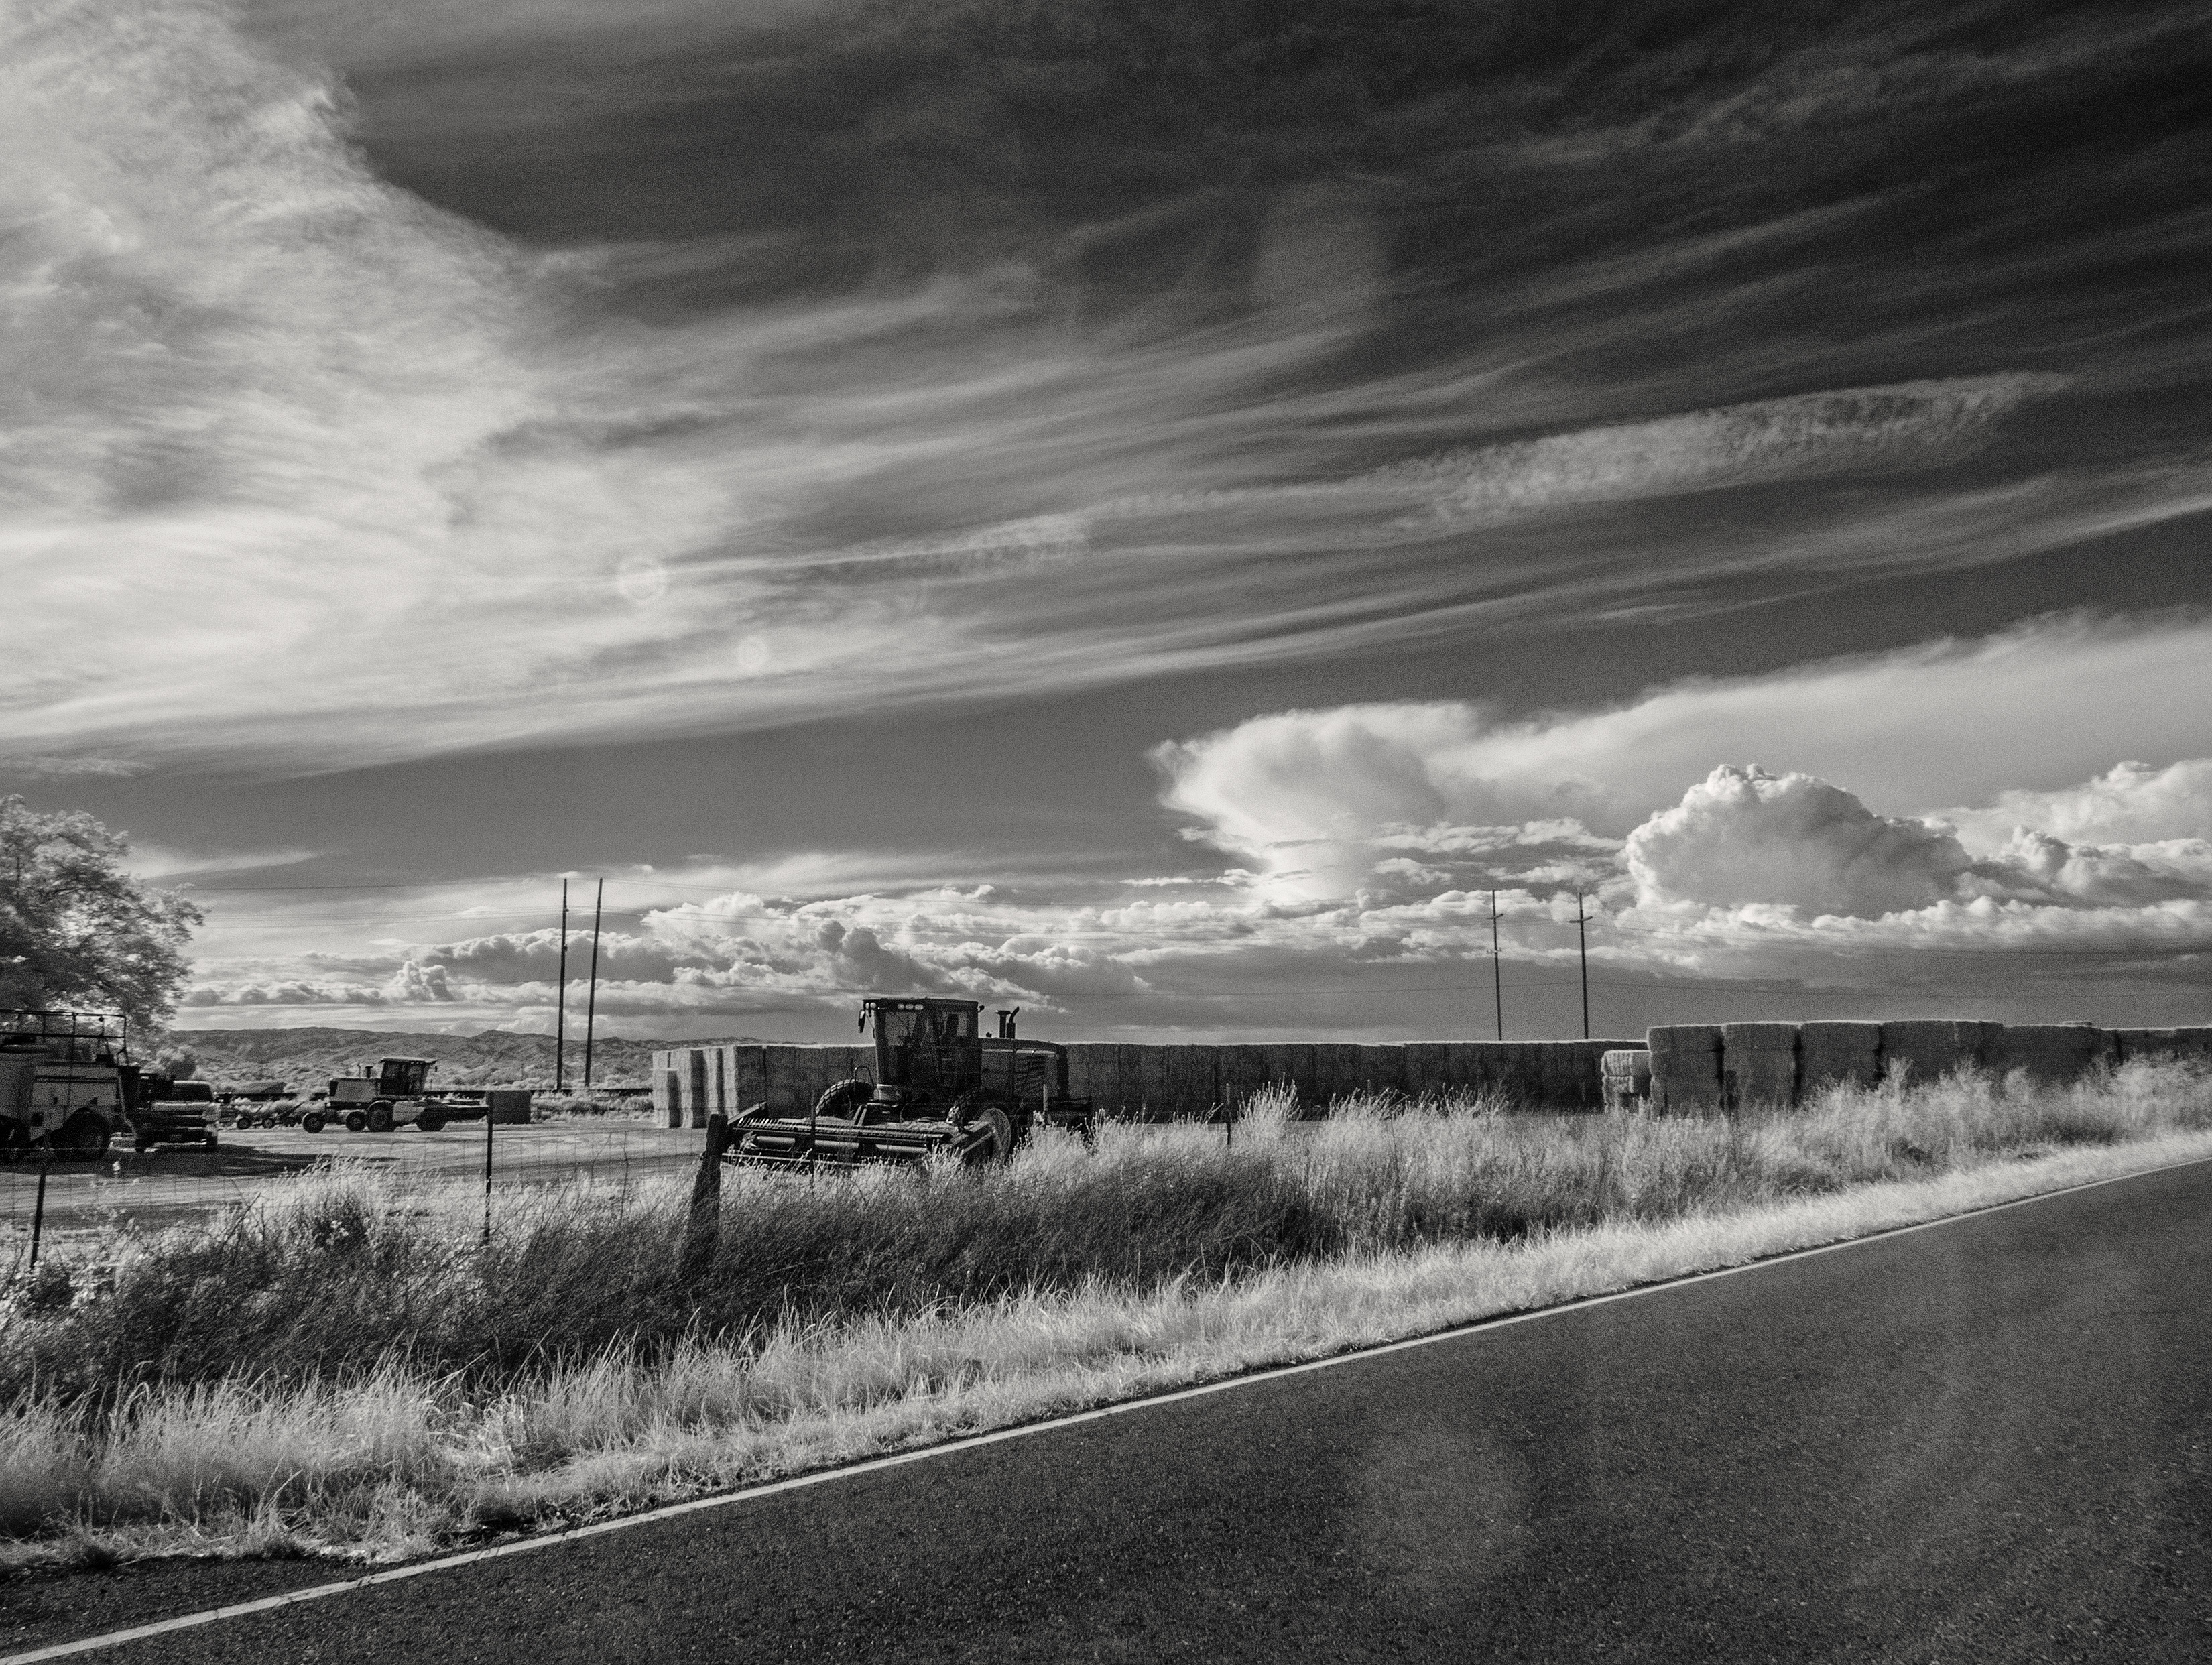
horizon, cloud, black and white, sky, mist, white, hay, farm, morning, dawn, dusk, rural, harvest, weather, darkness, agriculture, monochrome, 2016, flare, clouds, 366, solano, infrared, elvira, rural area, meteorological phenomenon, monochrome photography, atmospheric phenomenon